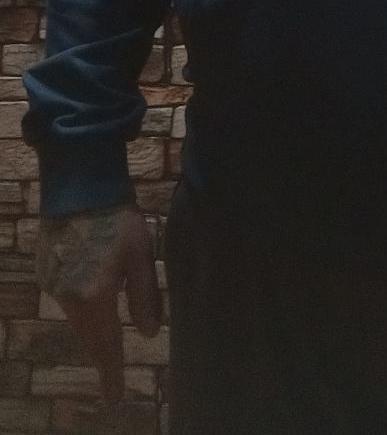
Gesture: no_gesture